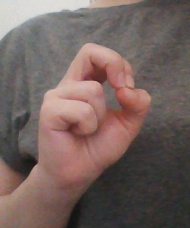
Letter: gaaf